Louroux Priory

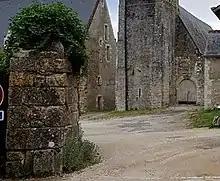
Left pillar of the perimeter gateway.

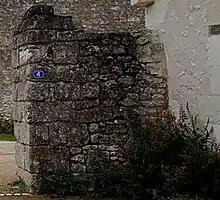
Right pillar of the perimeter gate.

The wall was equipped with four corner turrets and an additional four lateral turrets on the northwest and southeast sides. Currently, only four of these eight turrets are still intact.